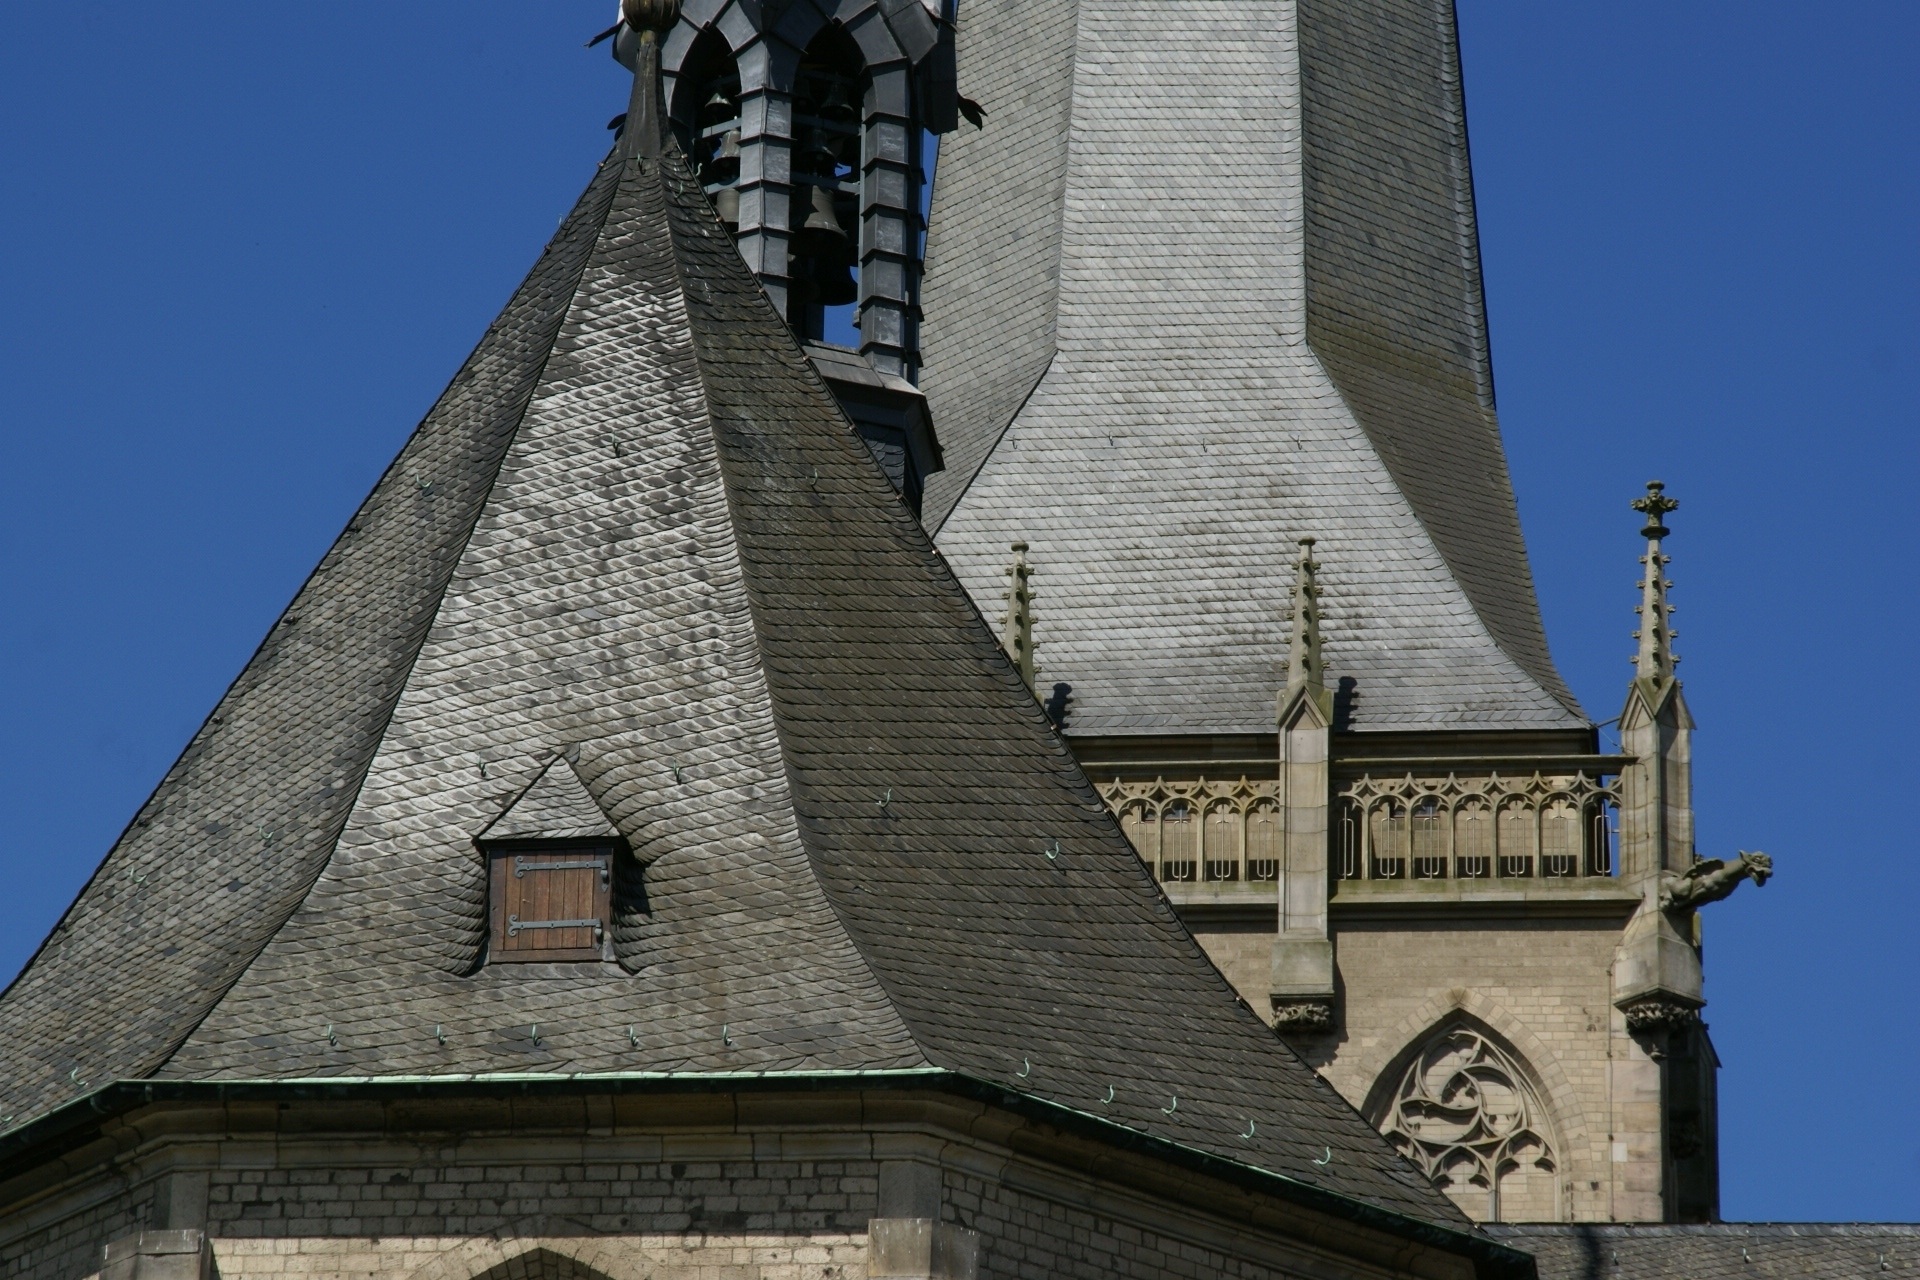
architecture, building, monument, tower, landmark, facade, church, cathedral, chapel, exterior, place of worship, bell tower, religious, spire, steeple, germany, willibrordi dom, wesel